University of Engineering and Technology, Lahore

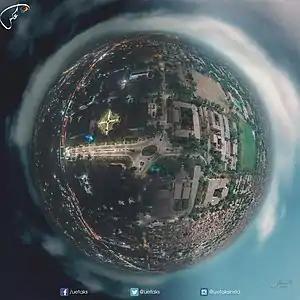
Aerial panorama of UET Lahore and its surroundings

The government of Punjab commemorated the 100th anniversary of UET by issuing a commemorative coin and a postage stamp in January 2022.